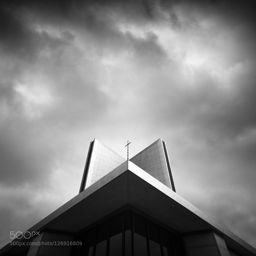
a church , on a hill